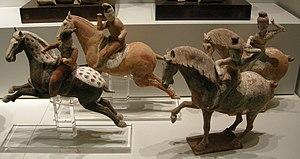
La dynastie Tang est une dynastie chinoise précédée par la dynastie Sui et suivie par la période des Cinq Dynasties et des Dix Royaumes. Elle a été fondée par la famille Li, qui prit le pouvoir durant le déclin et la chute de l'empire Sui.